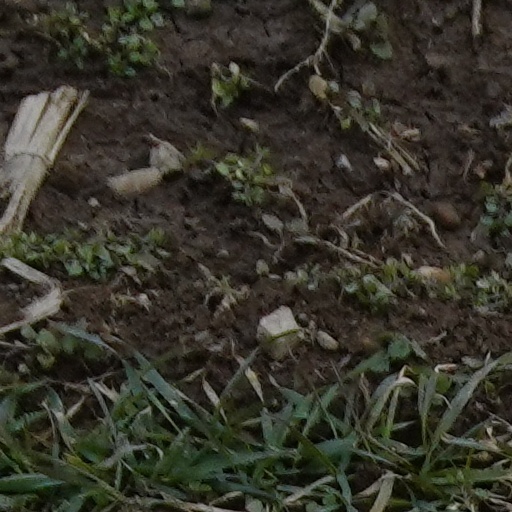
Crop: wheat